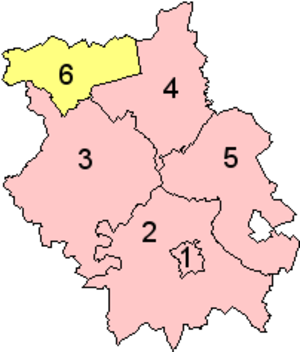
Le Cambridgeshire /ˈkeɪm.brɪd͡ʒ.ʃə/ est un comté anglais. Il est nommé d'après son chef-lieu, Cambridge.